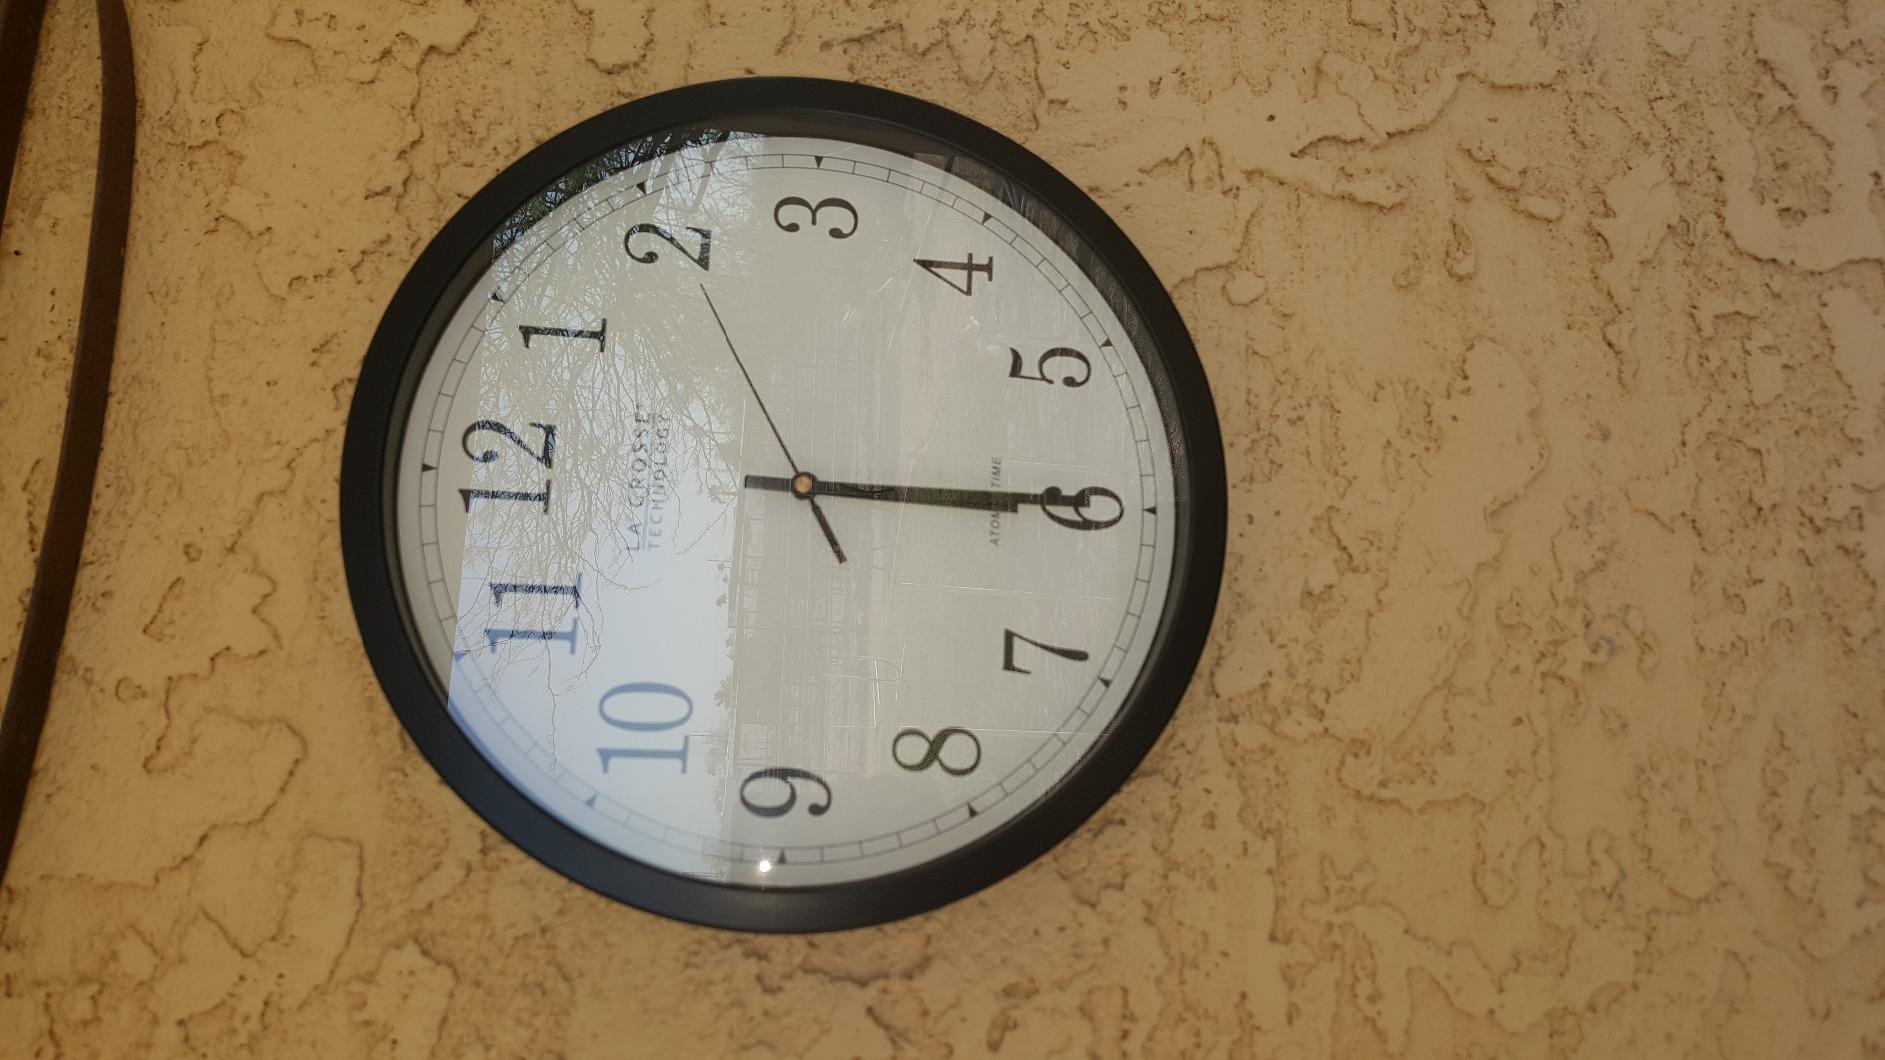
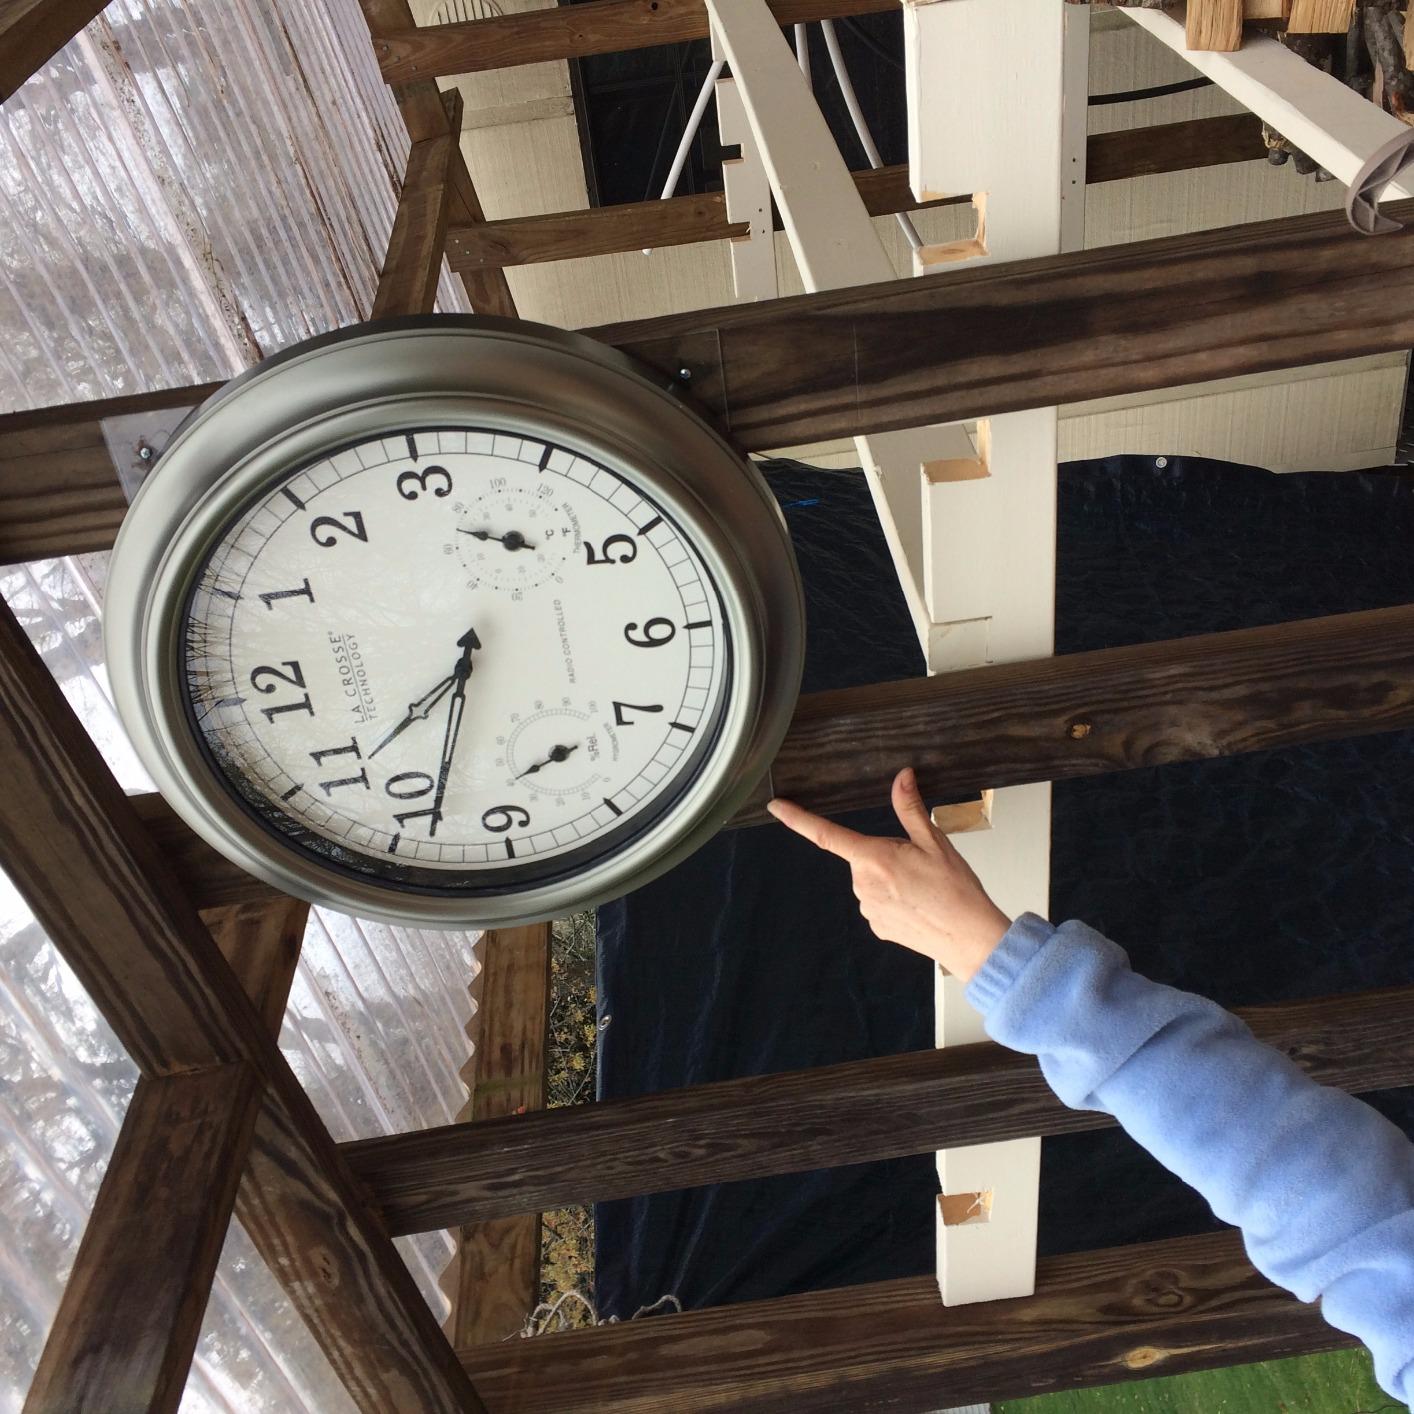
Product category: clock
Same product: no